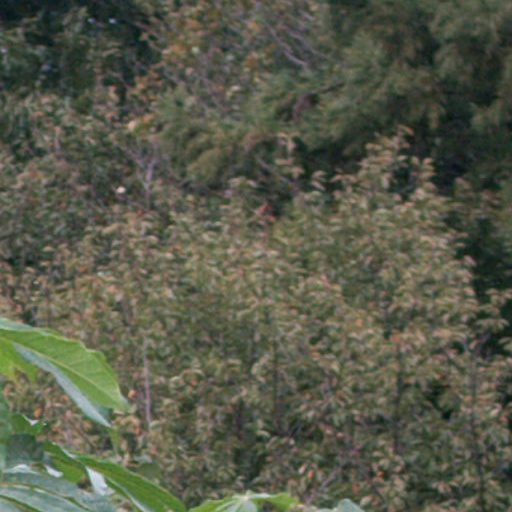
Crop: cassava